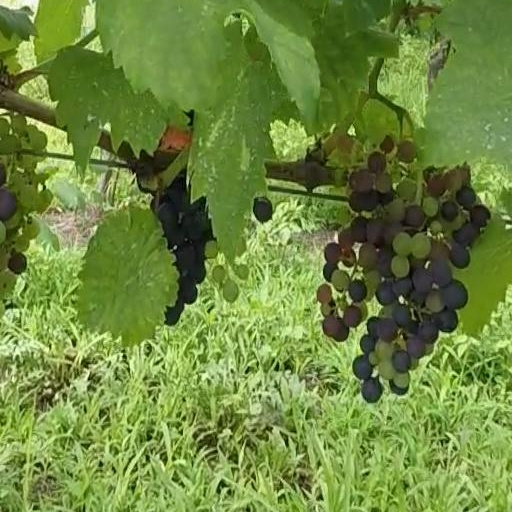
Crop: grape